Naimur Rahman

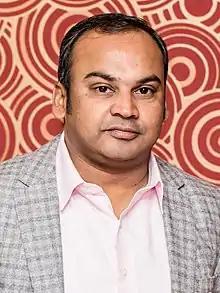
Durjoy in Sydney, Australia (Feb 2015)

Naimur Rahman Durjoy (born 19 September 1974) is a Bangladeshi politician and retired cricketer. He is the former Jatiya Sangsad member from the Manikganj-1 constituency representing the Bangladesh Awami League party.